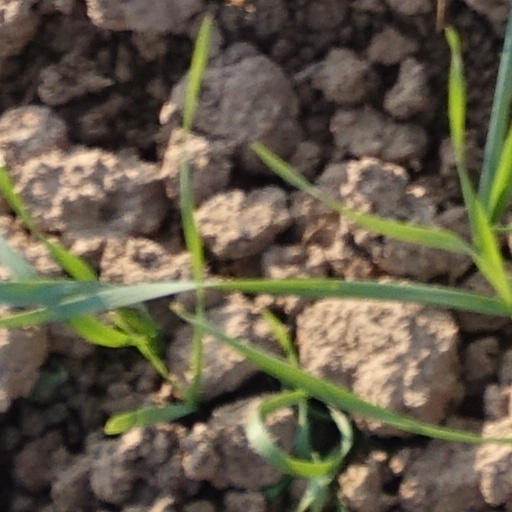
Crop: wheat